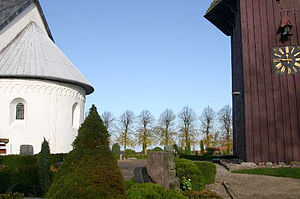
Romansk stil / Romansk stil i Danmark
Apsis på Broager Kirke. Romansk stil
Billede af apsis på Broager Kirke med klokkestablen til højre.
Romansk stil er betegnelsen for en stil, der var udbredt i højmiddelalderens Europa fra omkring 1000 til ca. 1150. Udtrykket romansk skyldes, at stilen er opkaldt efter romersk byggeskik. I Danmark varede den ca. fra 1050 til 1240. Romansk stil kaldes også rundbuestil, i modsætning til den gotiske der kaldes spidsbuestil. Generelt siger man, at den romanske stil – ud over de rundbuede murgennembrud – er præget af tunge, vandrette bygningsdele, hvor gotikken er lodret i sit præg.